Herzing University

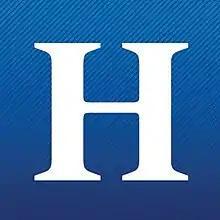

Herzing University is a private university with multiple locations throughout the United States, including an online division. The university offers associate, bachelor's, master's, and doctoral degrees in addition to certificates and diplomas. It has 11 campus locations in 8 states: Alabama, Georgia, Florida, Louisiana, Ohio, Minnesota, Tennessee, and Wisconsin. Its corporate headquarters is located in Milwaukee, Wisconsin.